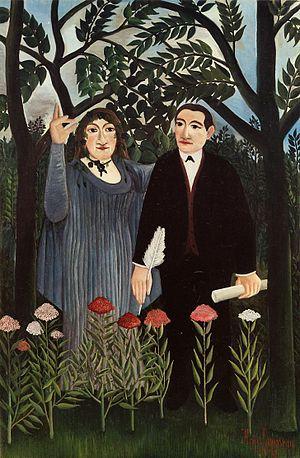
La poésie française constitue une partie importante de la littérature française depuis les origines de la langue à l’époque carolingienne jusqu’à aujourd’hui. L’histoire littéraire, toujours en évolution, suit par commodité la succession des siècles et retient plus particulièrement certains courants artistiques et certains créateurs aux œuvres marquantes, mais les poètes ont été nombreux à toutes les époques.
Guillaume Albert Vladimir Alexandre Apollinaire de Kostrowitzky, dit Guillaume Apollinaire, est un poète et écrivain français, critique et théoricien d'art qui serait né sujet polonais de l'Empire russe, le 26 août 1880 à Rome. Il meurt à Paris le 9 novembre 1918 de la grippe espagnole, mais est déclaré mort pour la France en raison de son engagement durant la guerre.
La Muse inspirant le poète est un double portrait de Marie Laurencin et Guillaume Apollinaire peint par Henri Rousseau en 1909. Un temps la propriété de Paul Rosenberg, cette huile sur toile est aujourd'hui conservée au Kunstmuseum Basel, à Bâle, en Suisse.
Marie Laurencin, née le 31 octobre 1883 à Paris Xᵉ et morte le 8 juin 1956 à Paris VIIᵉ, est une artiste-peintre figurative française, mais aussi une graveuse et une illustratrice, étroitement associée à la naissance de l'art moderne. Décoratrice de ballets néoclassiques ambitionnant, à l'instar de son admirateur Max Jacob, une transgression des genres artistiques, elle a été également une épistolière à la fantaisie déconcertante et a composé des poèmes en vers libres, indissociables, dans le cours de son processus de création, de l'expression picturale des scènes fantasmatiques qu'elle représente.
La littérature française du XXᵉ siècle s'inscrit dans un siècle tumultueux marqué par deux guerres mondiales, par l'expérience des totalitarismes fascistes et communistes et par une décolonisation difficile. La littérature verra aussi son statut évoluer sous l'effet des transformations technologiques comme l'apparition et le développement des éditions de poche ou la concurrence d'autres loisirs comme le cinéma, la télévision ou la pratique informatique. On assistera parallèlement à une dilution progressive des courants esthétiques et intellectuels après l'époque du surréalisme, de l'existentialisme et du Nouveau Roman.